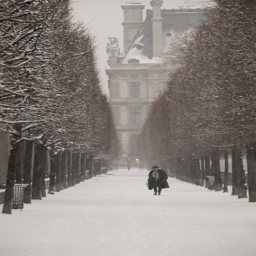
i would love to see a city in the snow